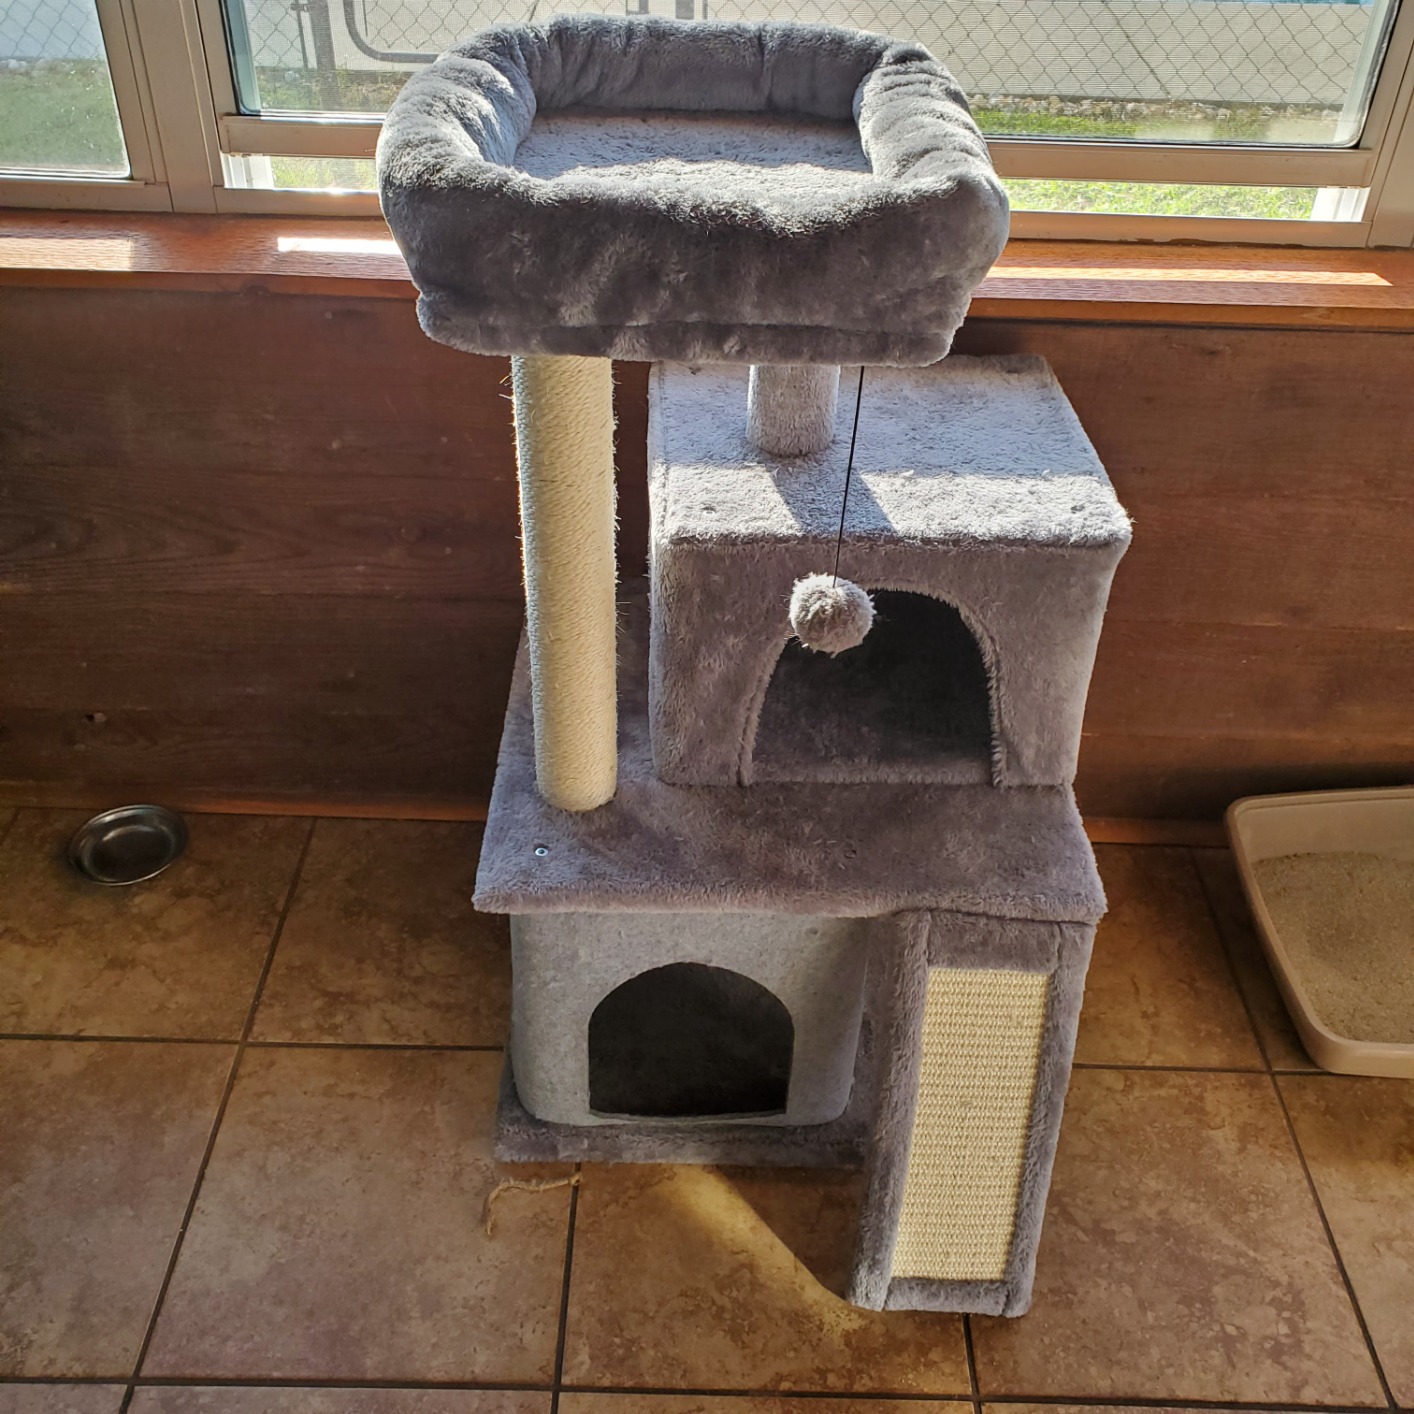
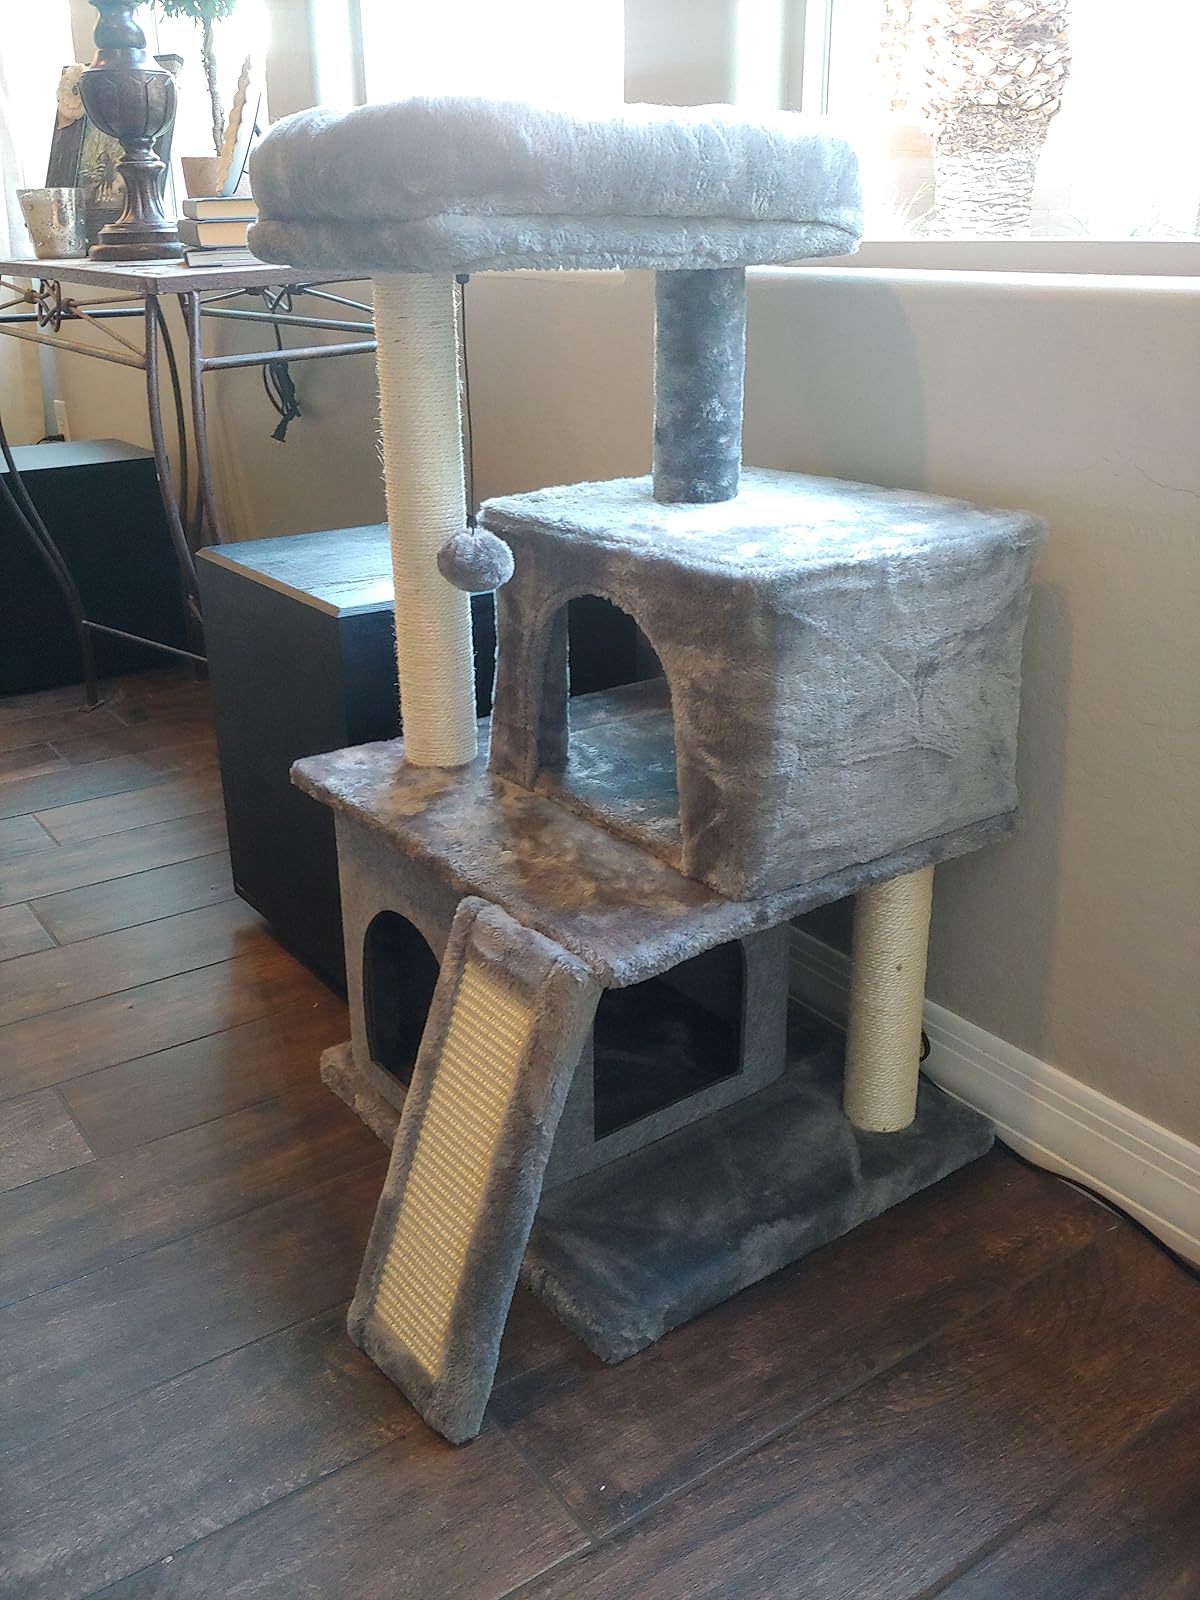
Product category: items_cat tree
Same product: yes